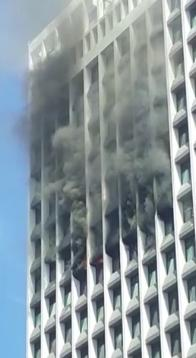
Fire: no
Smoke: yes